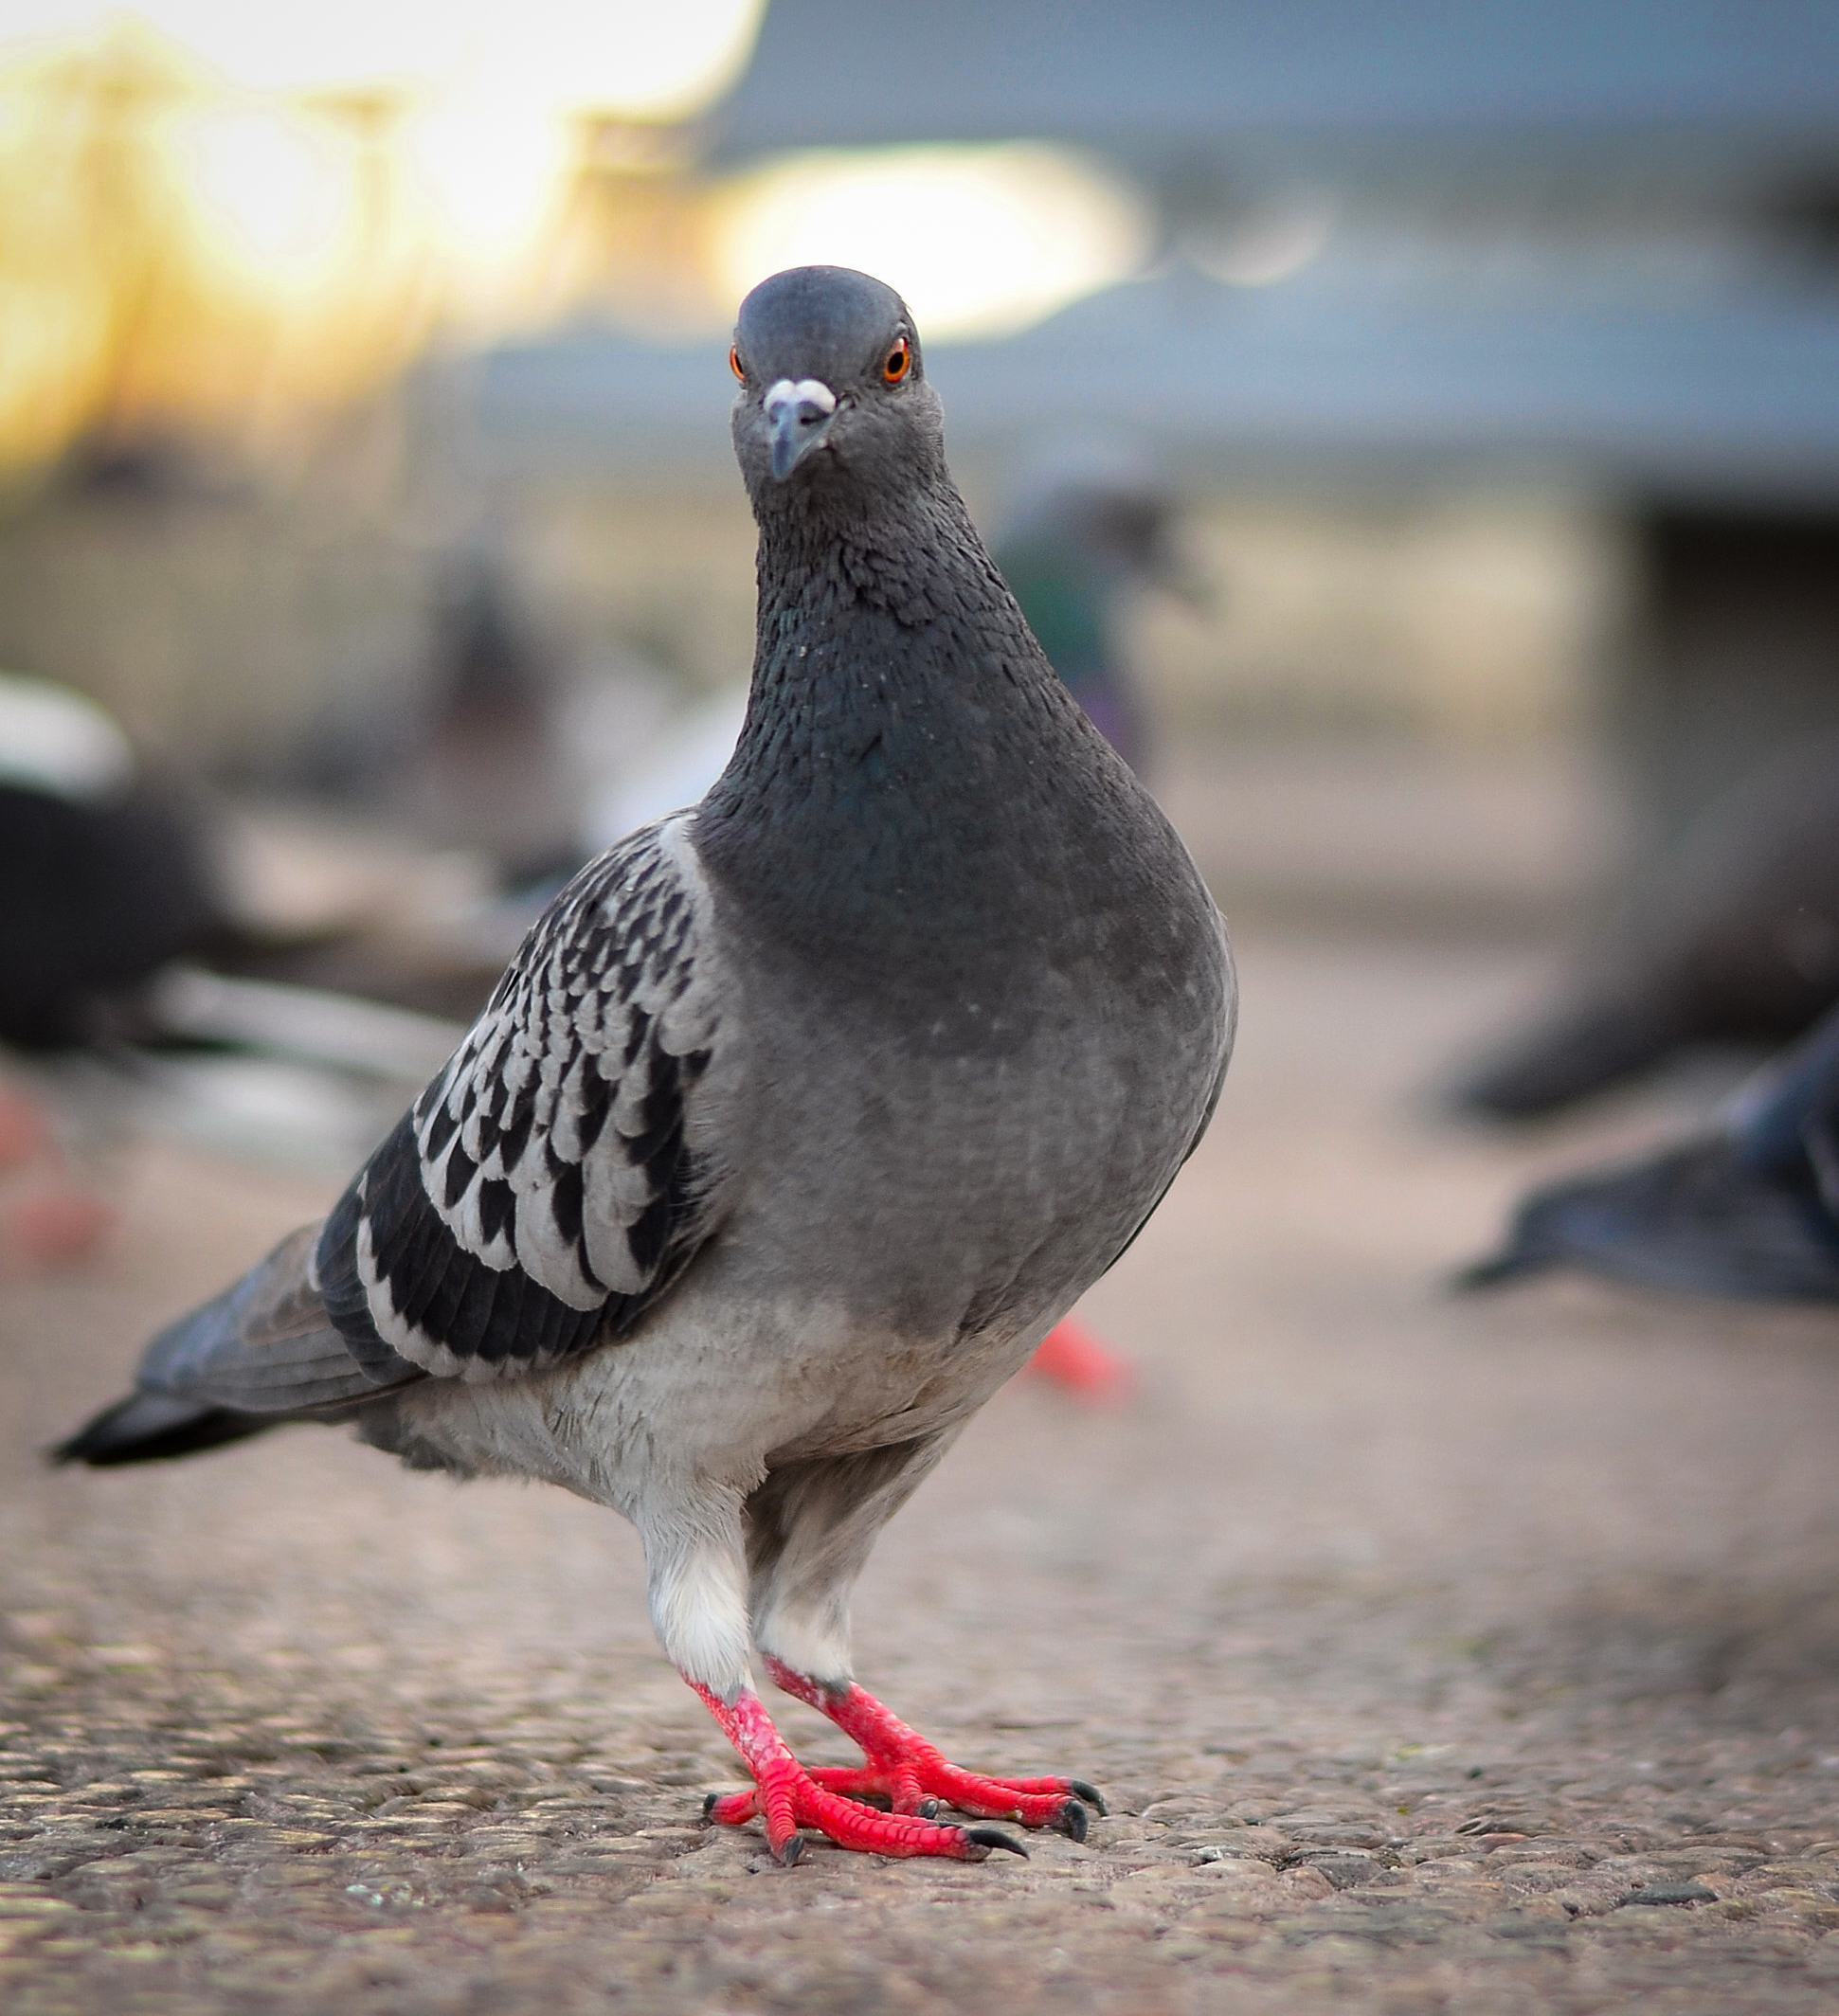
bird, wildlife, portrait, beak, square, nikon, fauna, pigeons, pigeon, 50mm, vertebrate, prime, d5100, squareformat, pigeons and doves, stock dove